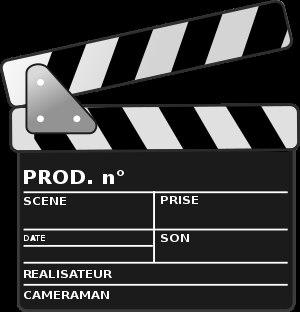
Les heuristiques de jugement, concept fréquemment employé dans le domaine de la cognition sociale, sont des opérations mentales automatiques, intuitives et rapides pouvant être statistiques ou non statistiques. Ces raccourcis cognitifs sont utilisés par les individus afin de simplifier leurs opérations mentales dans le but de répondre aux exigences de l’environnement. Par exemple, les gens ont tendance à estimer le temps mis pour trouver un emploi en fonction de la facilité avec laquelle ils peuvent penser à des individus qui ont récemment été engagés, et non selon le temps moyen de recherche dans la population. Les heuristiques peuvent apparaître quotidiennement et par habitude dans la prise de décision, le jugement, l’estimation de probabilité et la prédiction de valeurs.